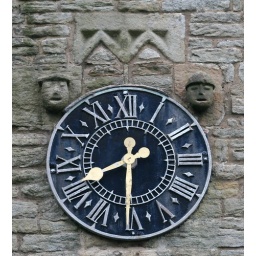
Church clock, behind/ above a window and gargoyles that pre-dates the clock